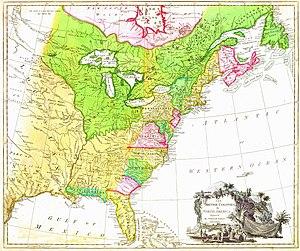
L'Acte de Québec est la deuxième loi parlementaire constitutive de l'administration britannique au Canada après la proclamation royale de 1763. Essentiellement, elle reconnaît aux Canadiens français le droit de conserver leur langue, leur droit civil et leur religion catholique. Ayant reçu la sanction royale le 22 juin 1774, l'Acte de Québec a été abrogé en grande partie pour être remplacé par l'Acte constitutionnel en 1791.